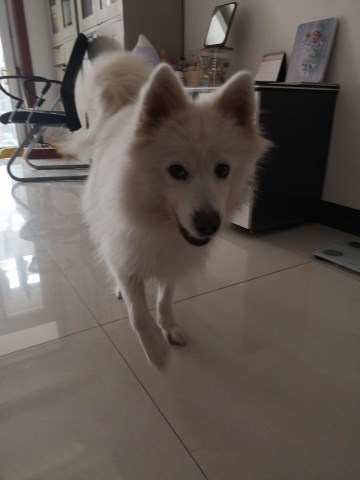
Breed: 2192-n000088-Samoyed